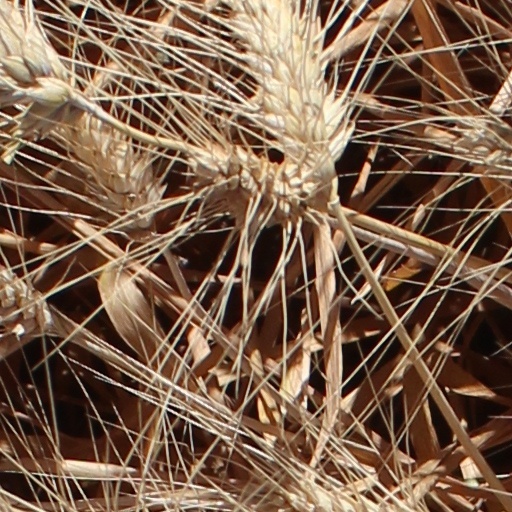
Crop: wheat